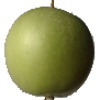
Label: apple_granny_smith